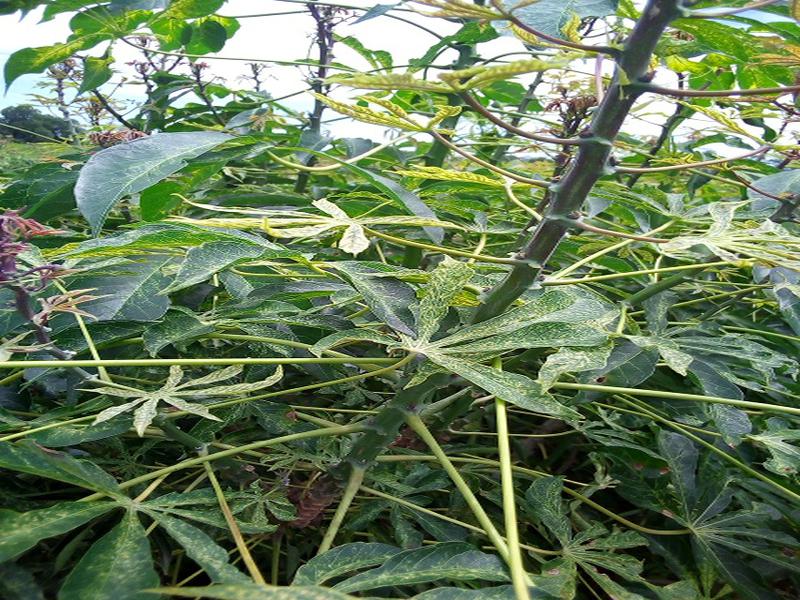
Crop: cassava
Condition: green_mottle